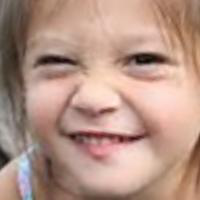
Age group: age 01-10